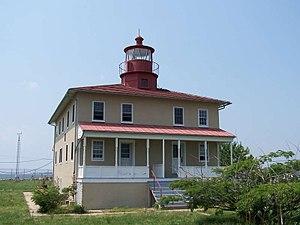
Le phare de Point Lookout, est un phare côtier situé à l'entrée de la rivière Potomac à l'extrémité sud de la côte ouest de la baie de Chesapeake dans le Comté de Saint Mary, dans le Maryland. Désactivé en 1965 il a été remplacé par une balise moderne offshore.